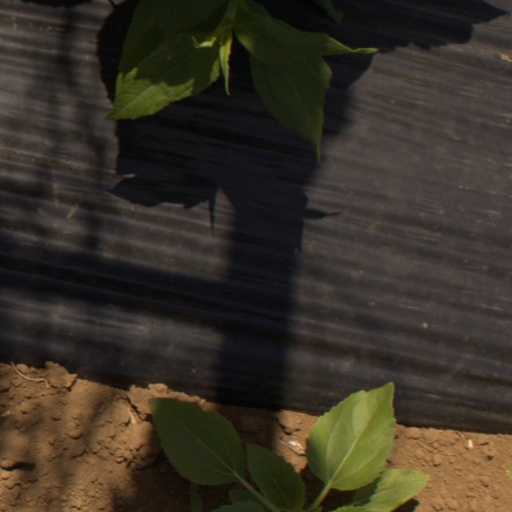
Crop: Jerusalem artichoke